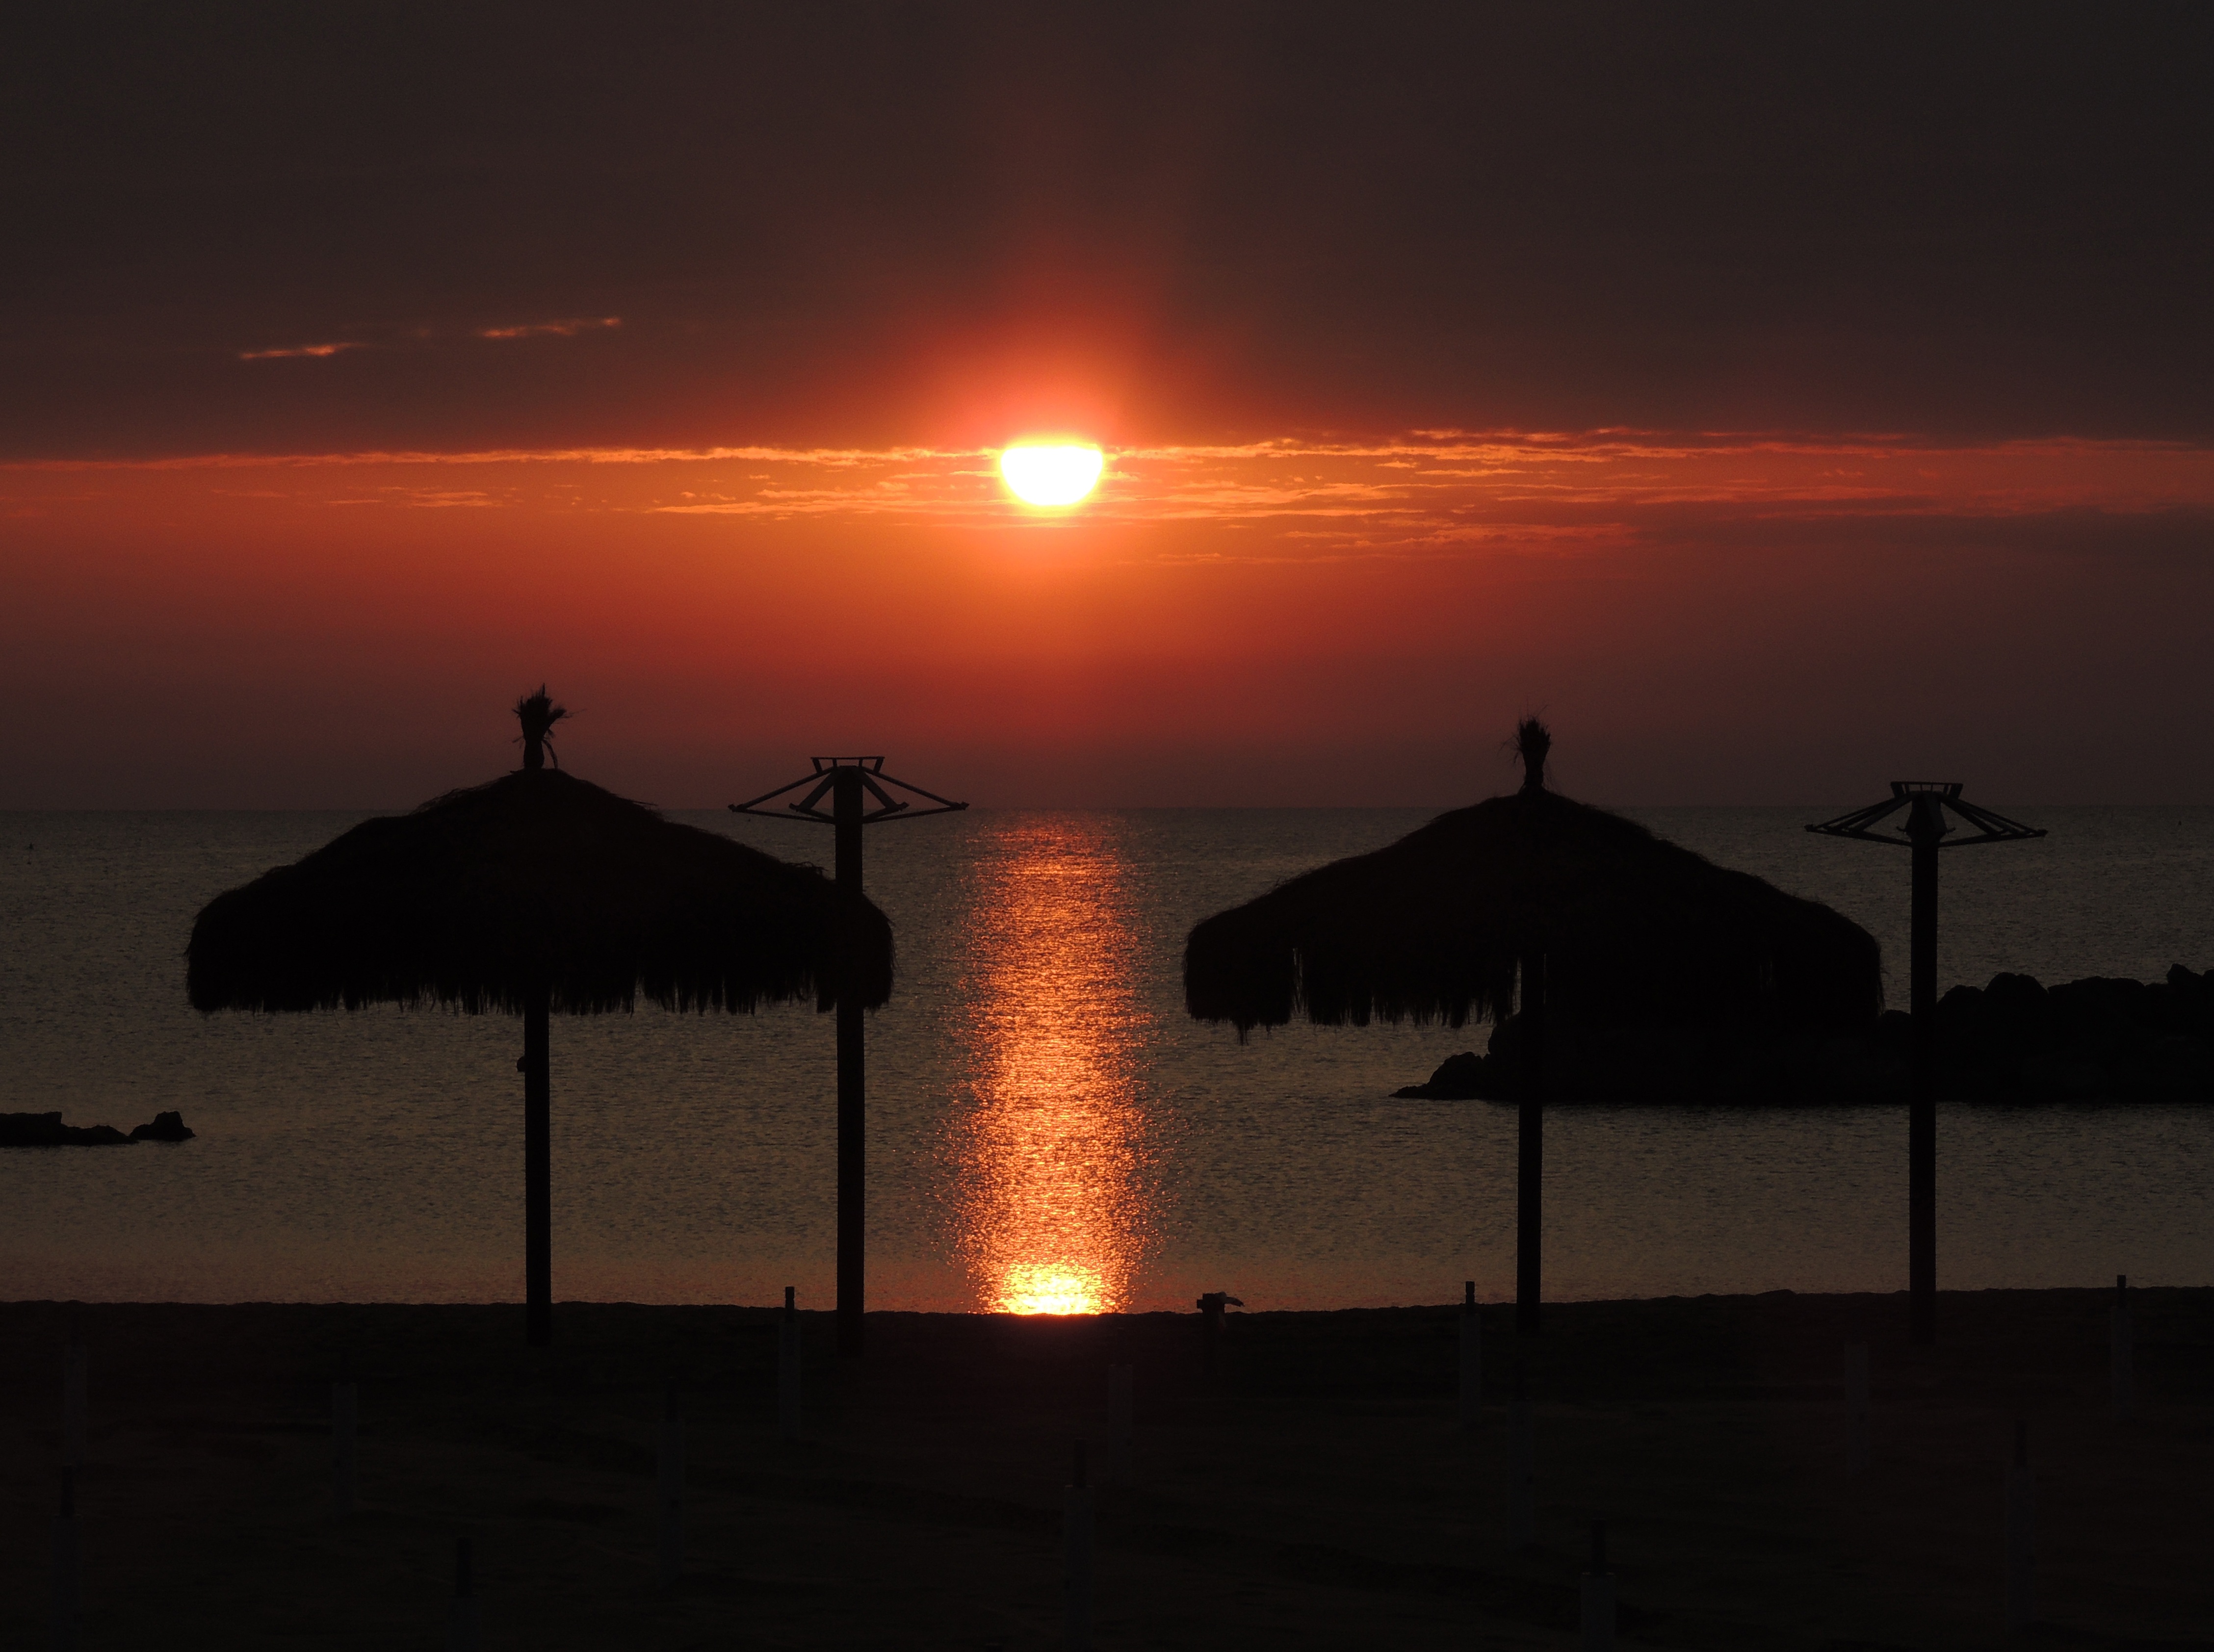
sea, sand, horizon, sun, sunrise, sunset, morning, dawn, dusk, evening, umbrellas, afterglow